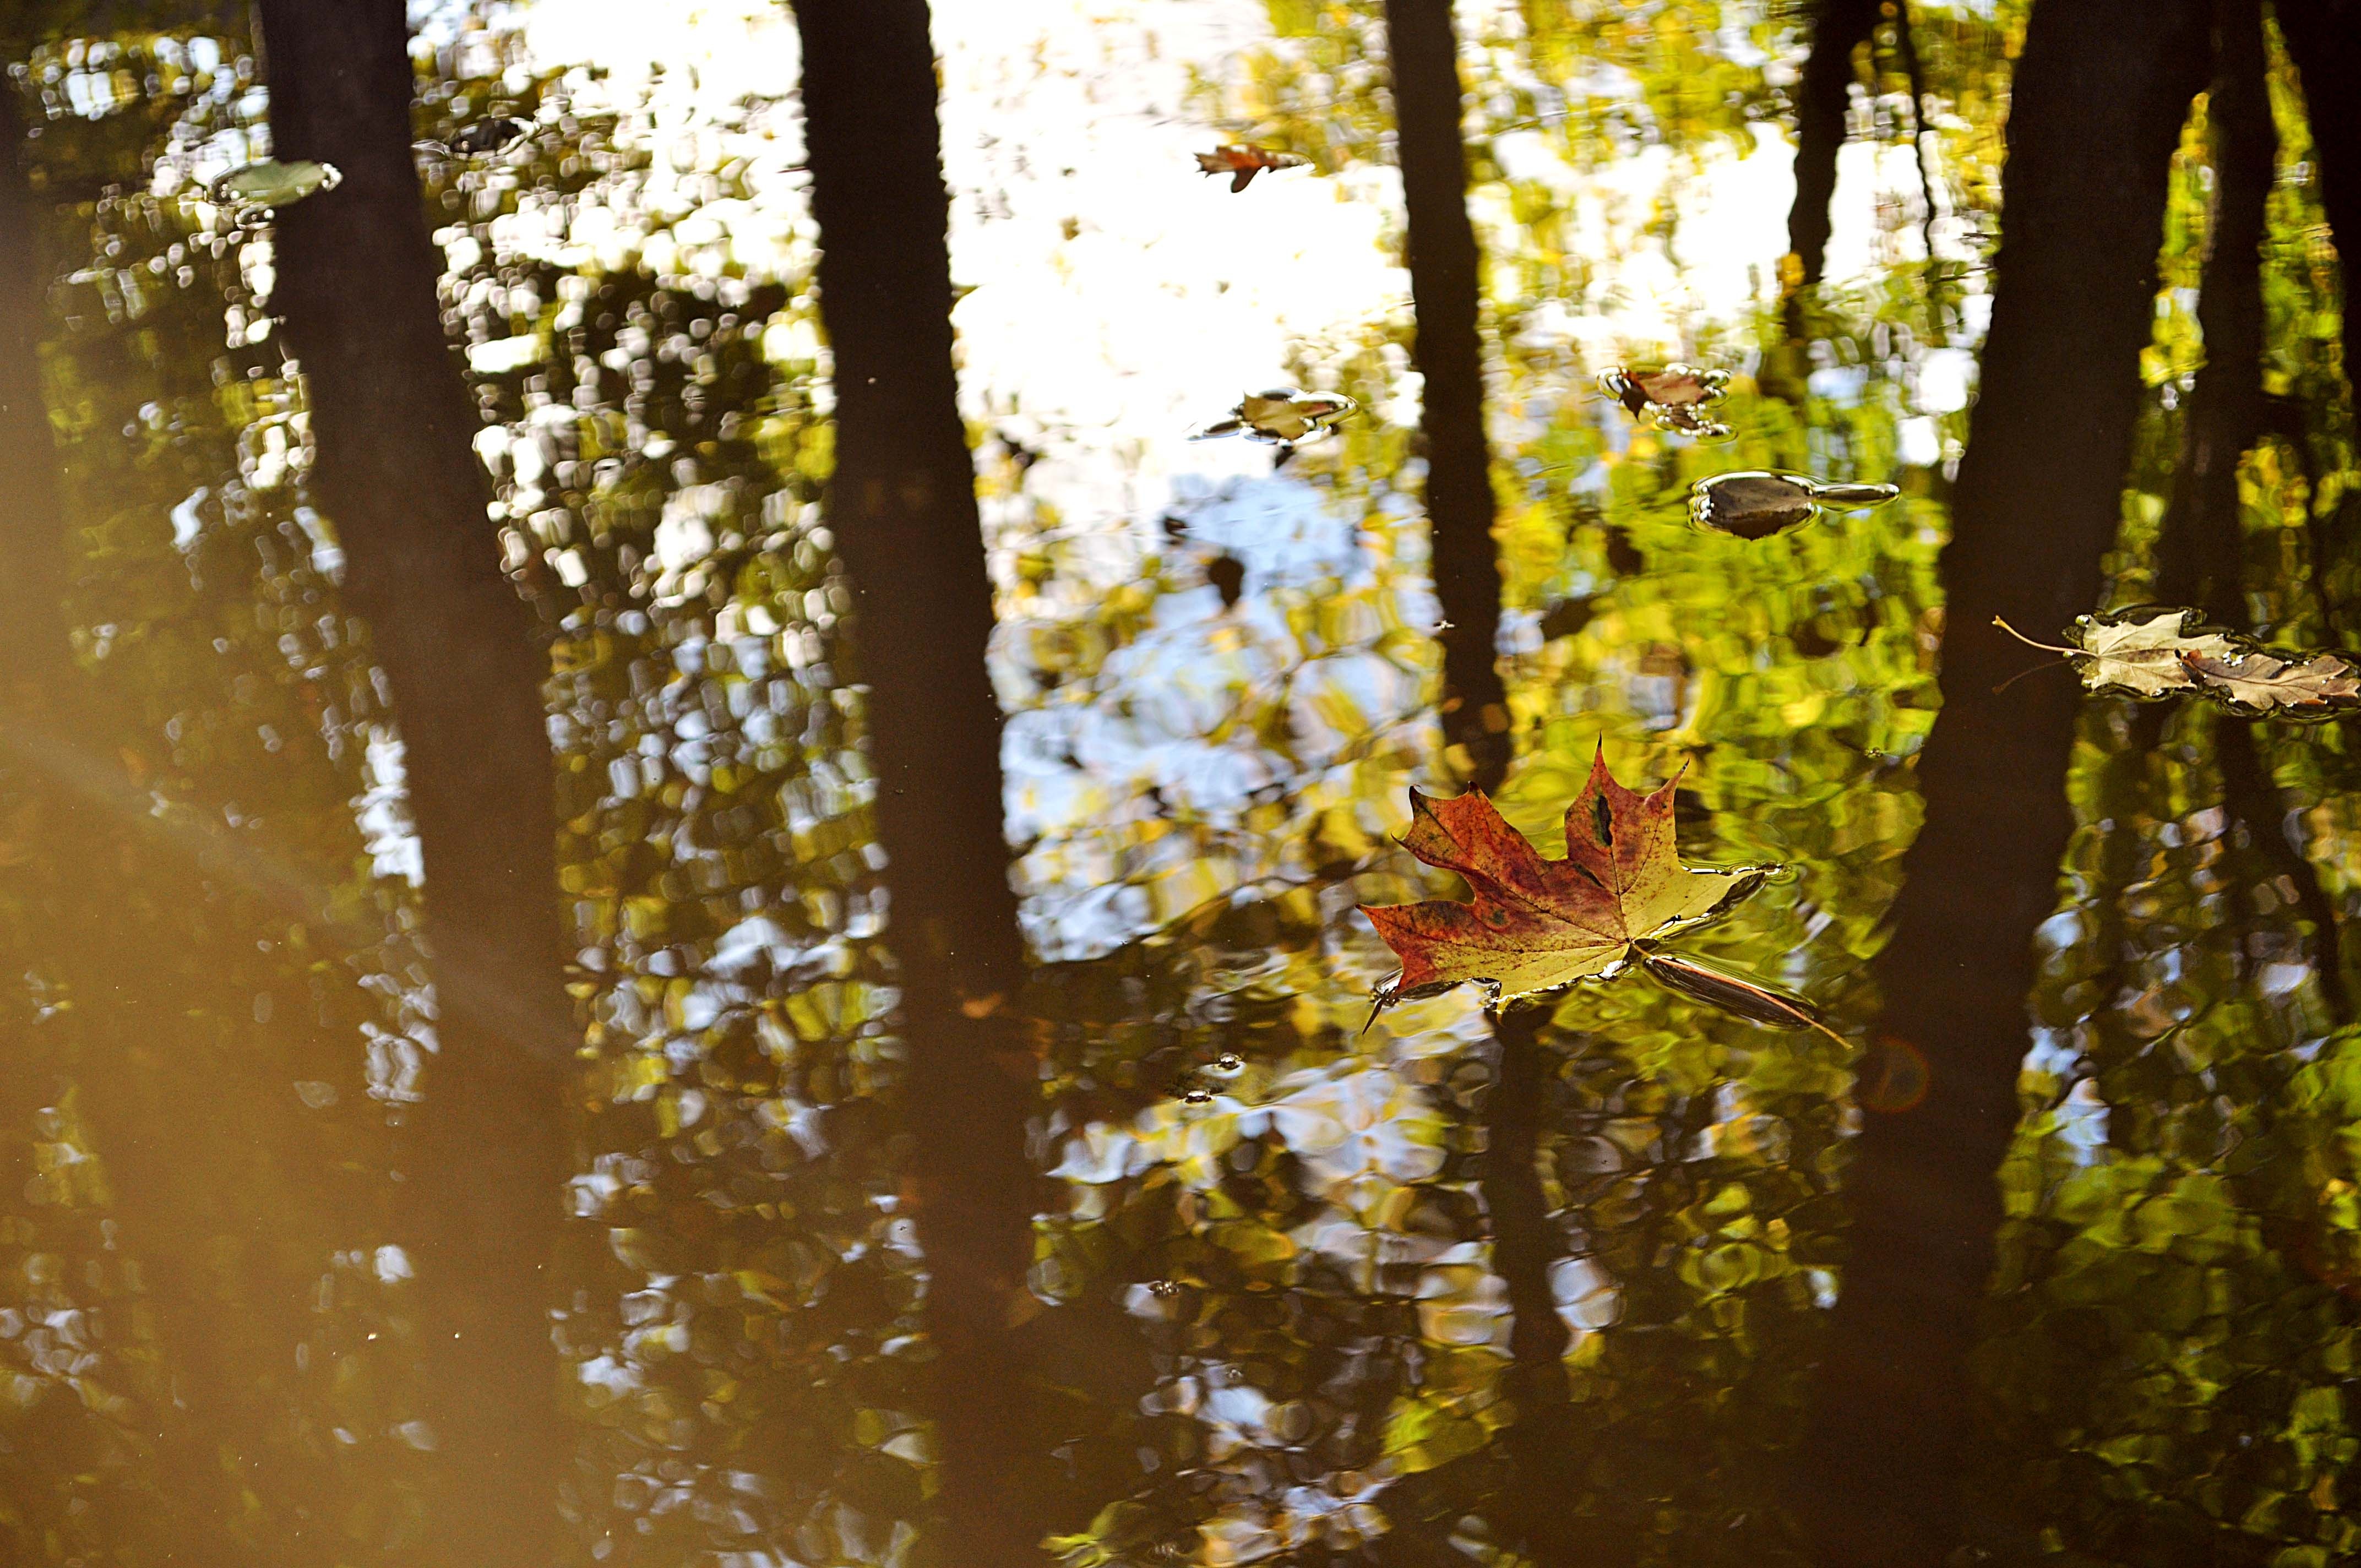
tree, water, nature, forest, branch, light, plant, sunlight, leaf, flower, green, reflection, autumn, botany, yellow, season, deciduous, woodland, habitat, flowering plant, natural environment, plant stem, woody plant, land plant